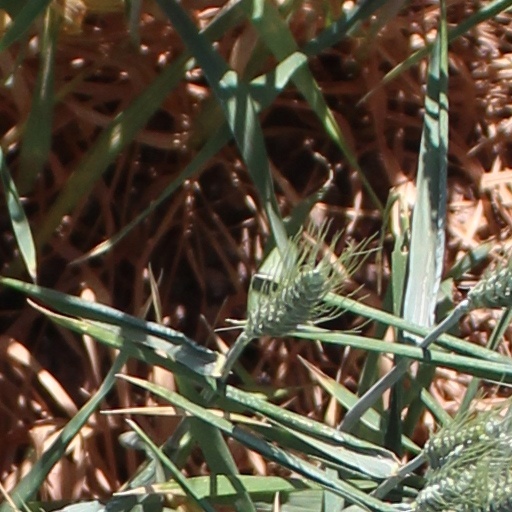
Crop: wheat